Howard Island

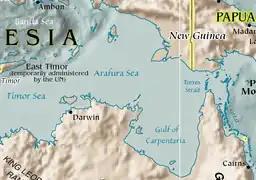
Map of the Arafura Sea, location of the Howard Island

Howard Island known as Laŋarra Island to the Yolngu people is an island in the Arafura Sea, Northern Territory, Australia. It belongs to East Arnhem Region, and is evenly divided between "Gumurr Gatjirrk Ward" in the west and "Gumurr Marthakal Ward" in the east. The only settlements are two family outstations. Nikawu is located on the eastern end, and Langarra, the main settlement, on the north coast in the western part of the island.